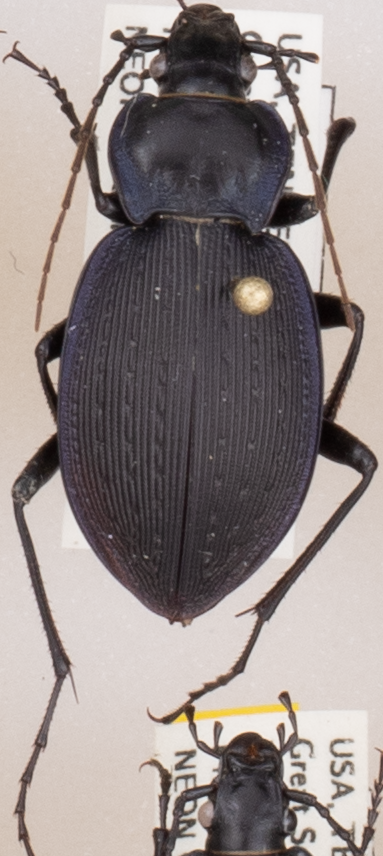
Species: Carabus goryi
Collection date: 2018-05-01
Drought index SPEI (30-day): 0.102
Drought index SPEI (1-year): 0.47
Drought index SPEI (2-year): -0.348